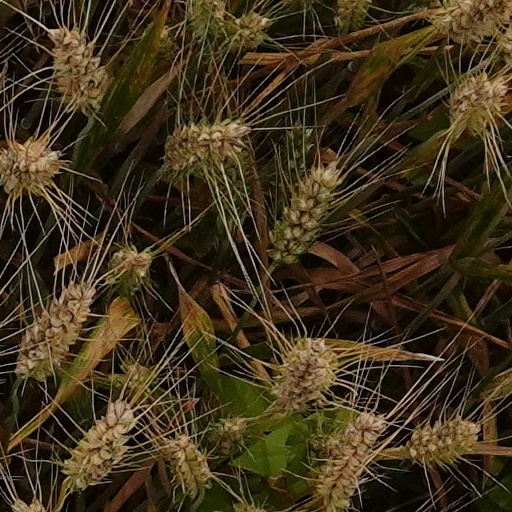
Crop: wheat